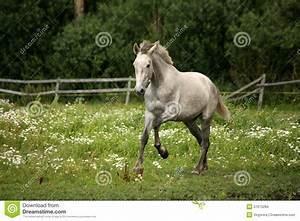
horse